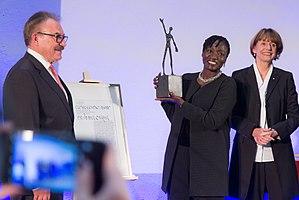
Auma Obama, née vers 1960 à Nairobi au Kenya, est une journaliste, sociologue et écrivaine, kényane. Elle est la demi-sœur aînée de Barack Obama, 44ᵉ président des États-Unis.